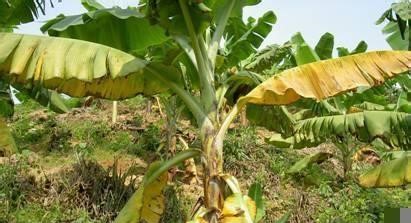
Plant: Banana
Disease: banana panama disease